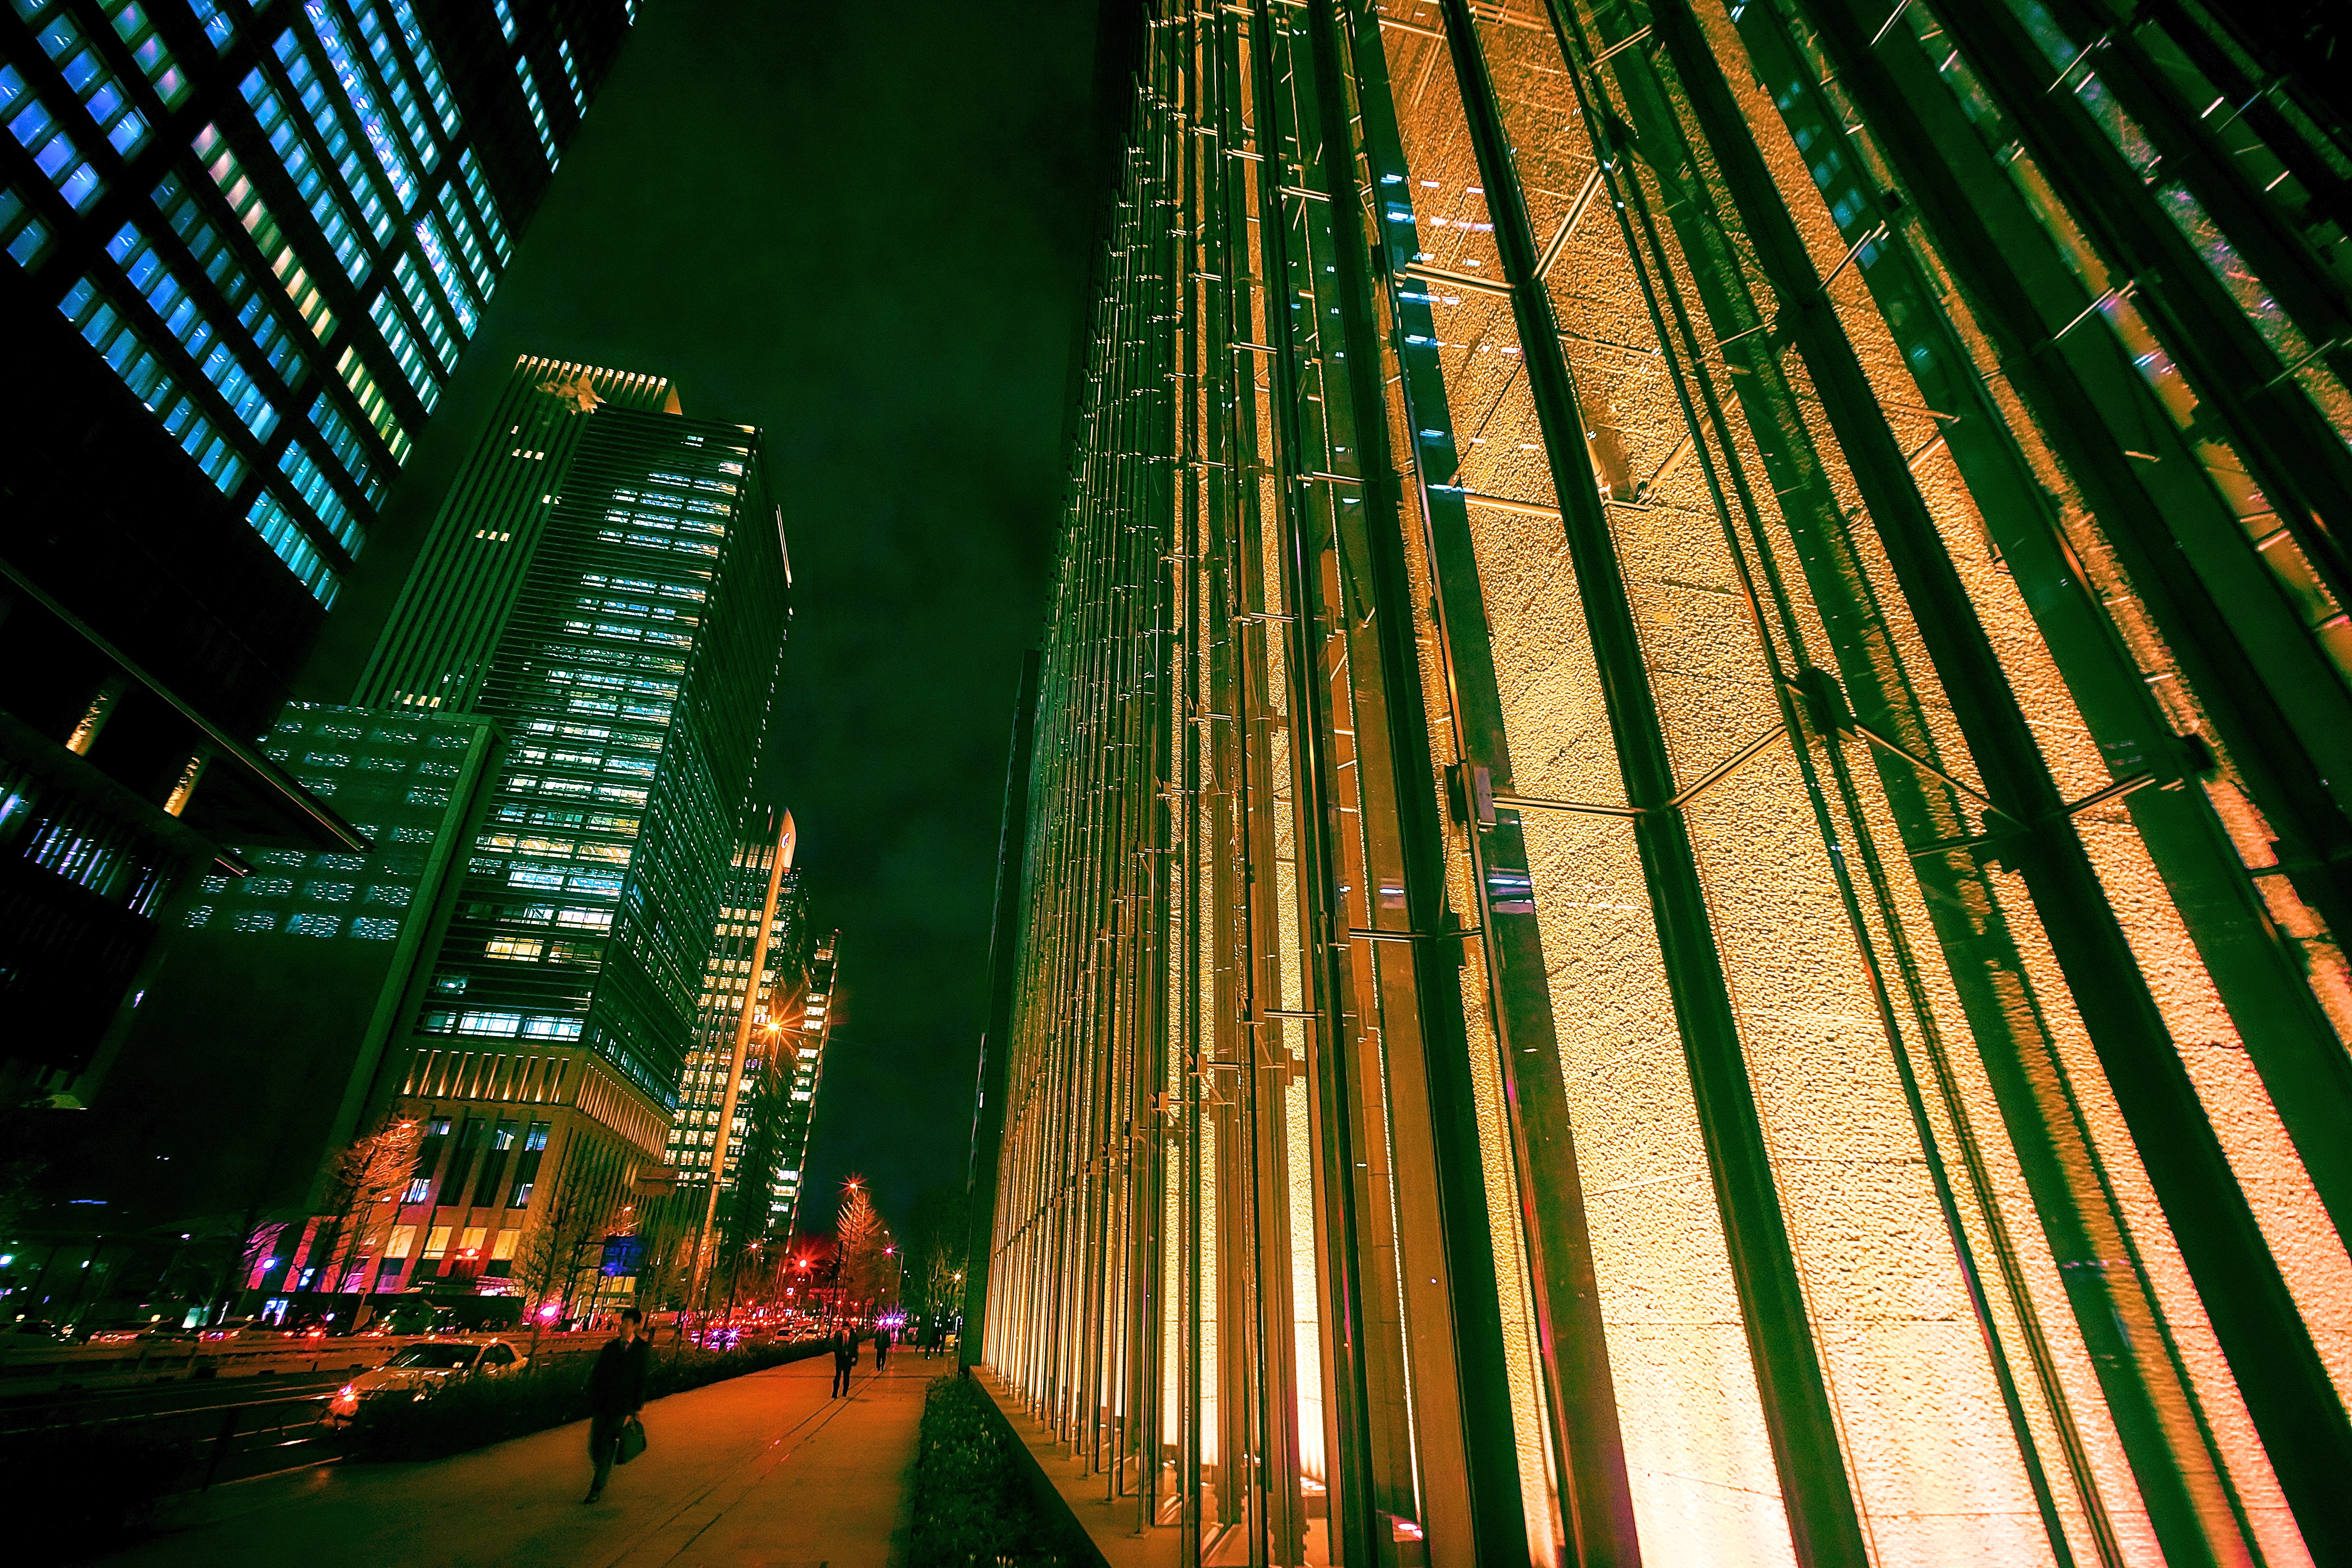
light, bridge, skyline, night, sunlight, city, skyscraper, cityscape, downtown, evening, line, landmark, tokyo, citylights, illumination, metropolis, urban area, metropolitan area